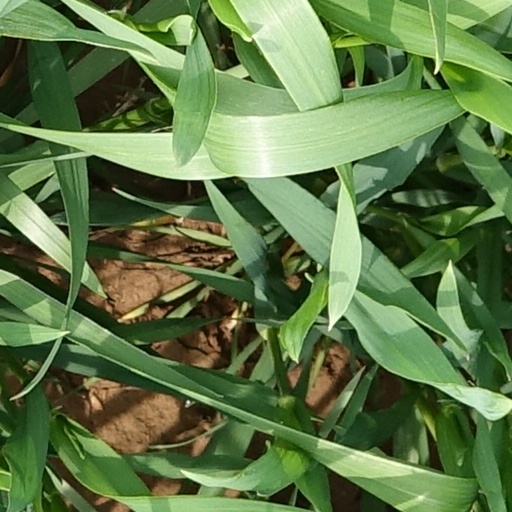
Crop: wheat